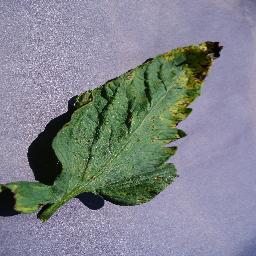
Label: Tomato___Septoria_leaf_spot